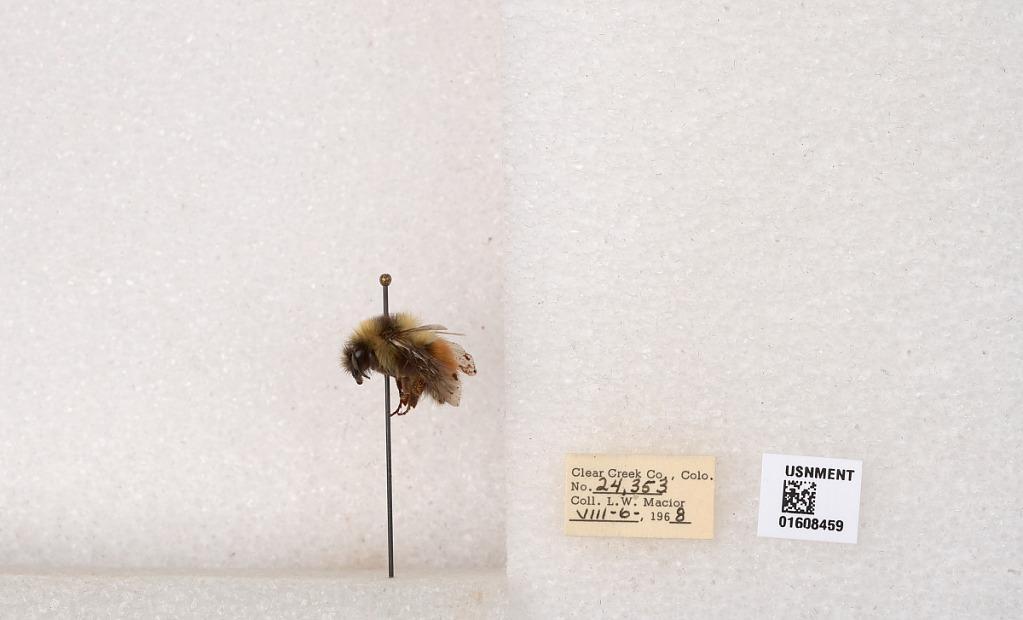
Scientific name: Bombus (Pyrobombus) sylvicola Kirby
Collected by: L. Macior
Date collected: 1968-8-6
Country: United States
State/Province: Colorado
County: Clear Creek
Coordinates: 39.6891, -105.644